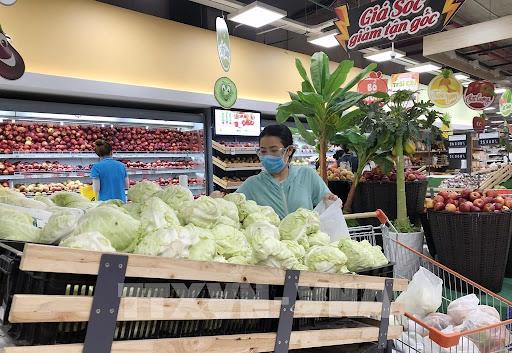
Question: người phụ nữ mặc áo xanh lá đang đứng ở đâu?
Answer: đang đứng ở một sạp bán rau trong siêu thị